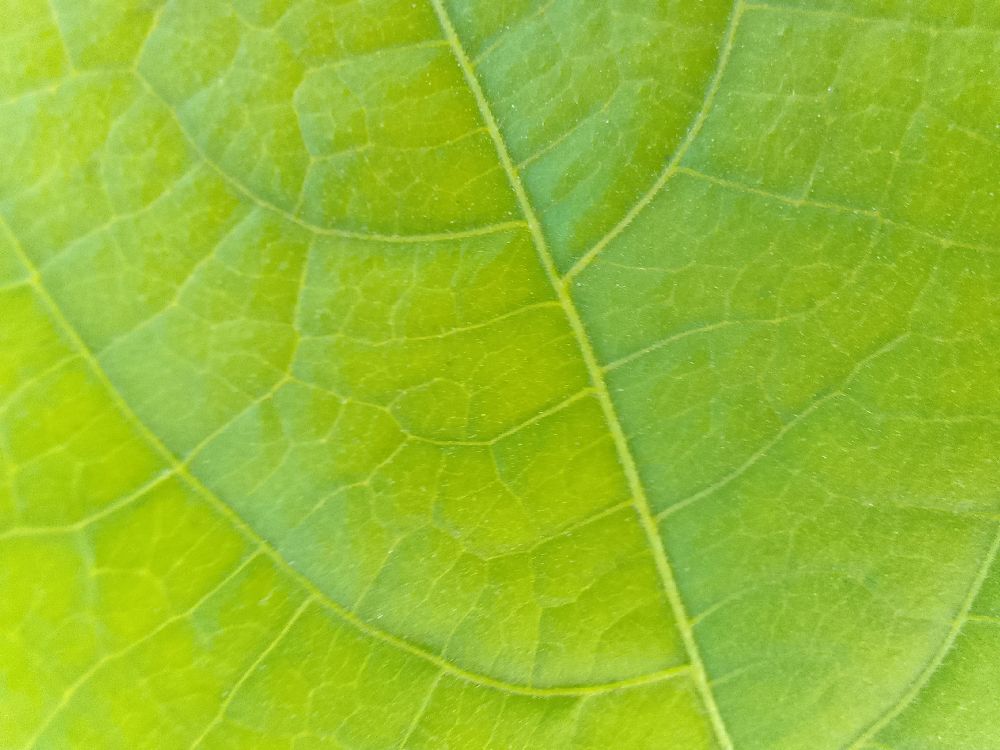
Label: healthy